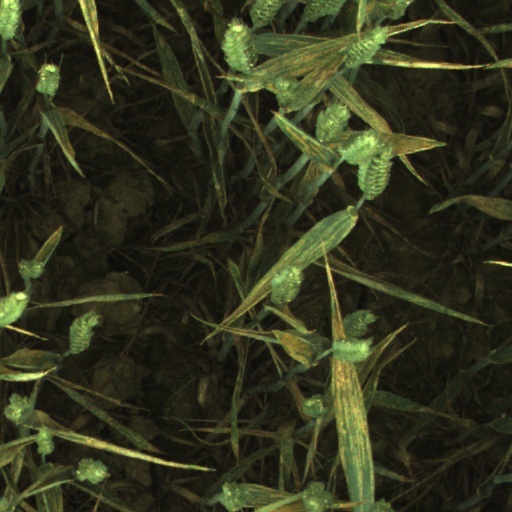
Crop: wheat